Ercole I d'Este

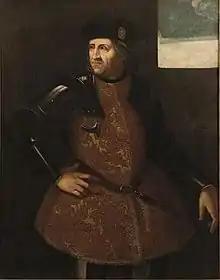
Portrait of Duke Ercole, Dosso Dossi.

He was educated at the Neapolitan court of Alfonso, king of Aragon and Naples, from 1445 to 1460; there he studied military arts, chivalry, and acquired an appreciation for "all'antica" architecture and the fine arts, which would result in his becoming one of the most significant art patrons of the Renaissance.